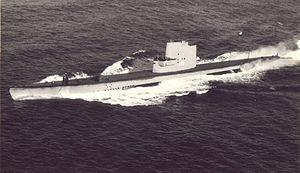
L'USS Rasher est un sous-marin de classe Gato construit pour l'United States Navy pendant la Seconde Guerre mondiale.